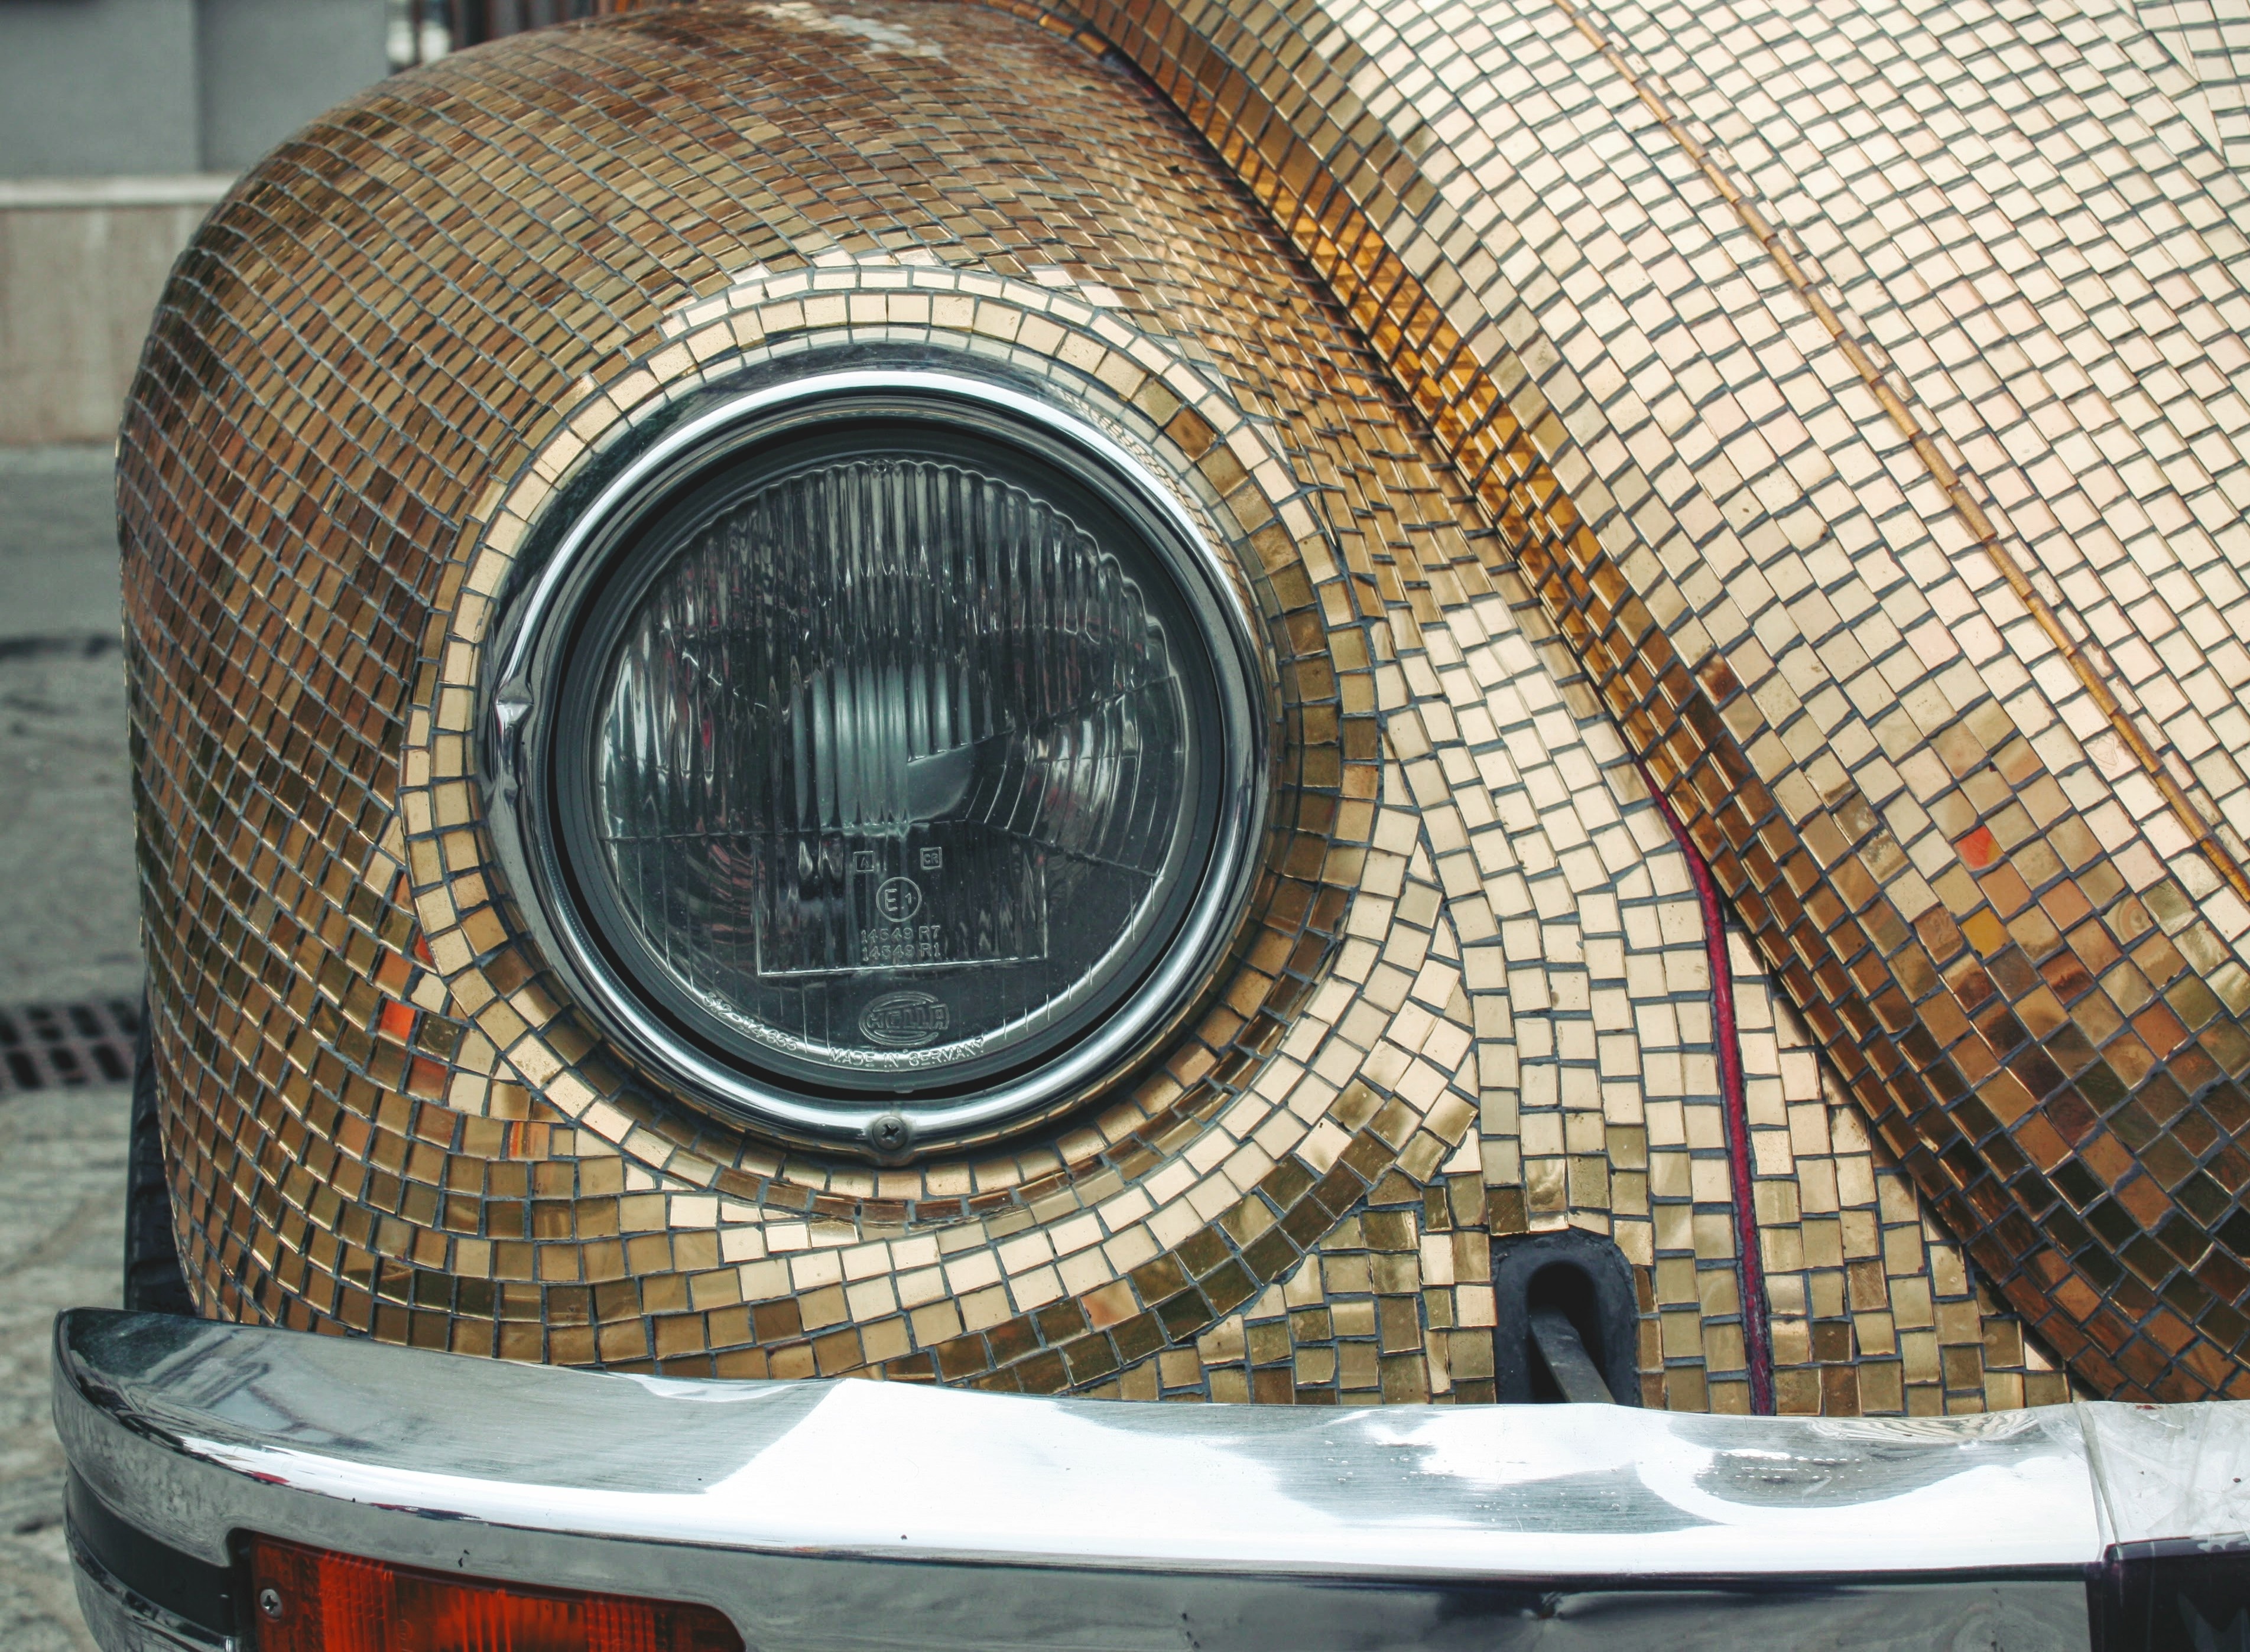
wheel, vehicle, man made object, automotive exterior